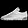
Label: Sneaker